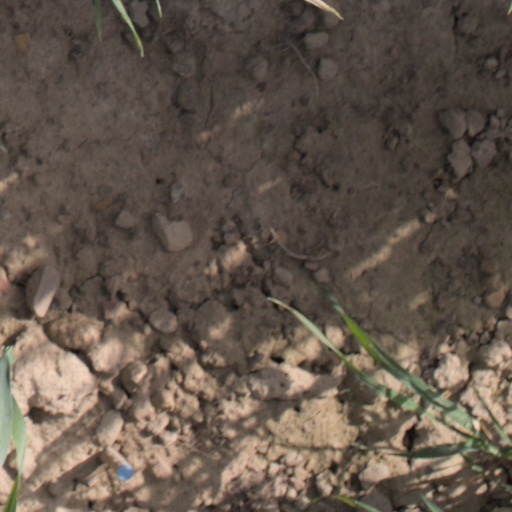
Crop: wheat